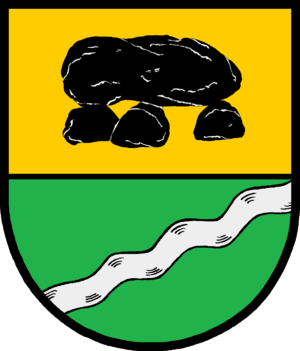
Oldersbek est une municipalité allemande située dans le land du Schleswig-Holstein et dans l'arrondissement de Frise-du-Nord. En 2015, sa population est de 683 habitants.